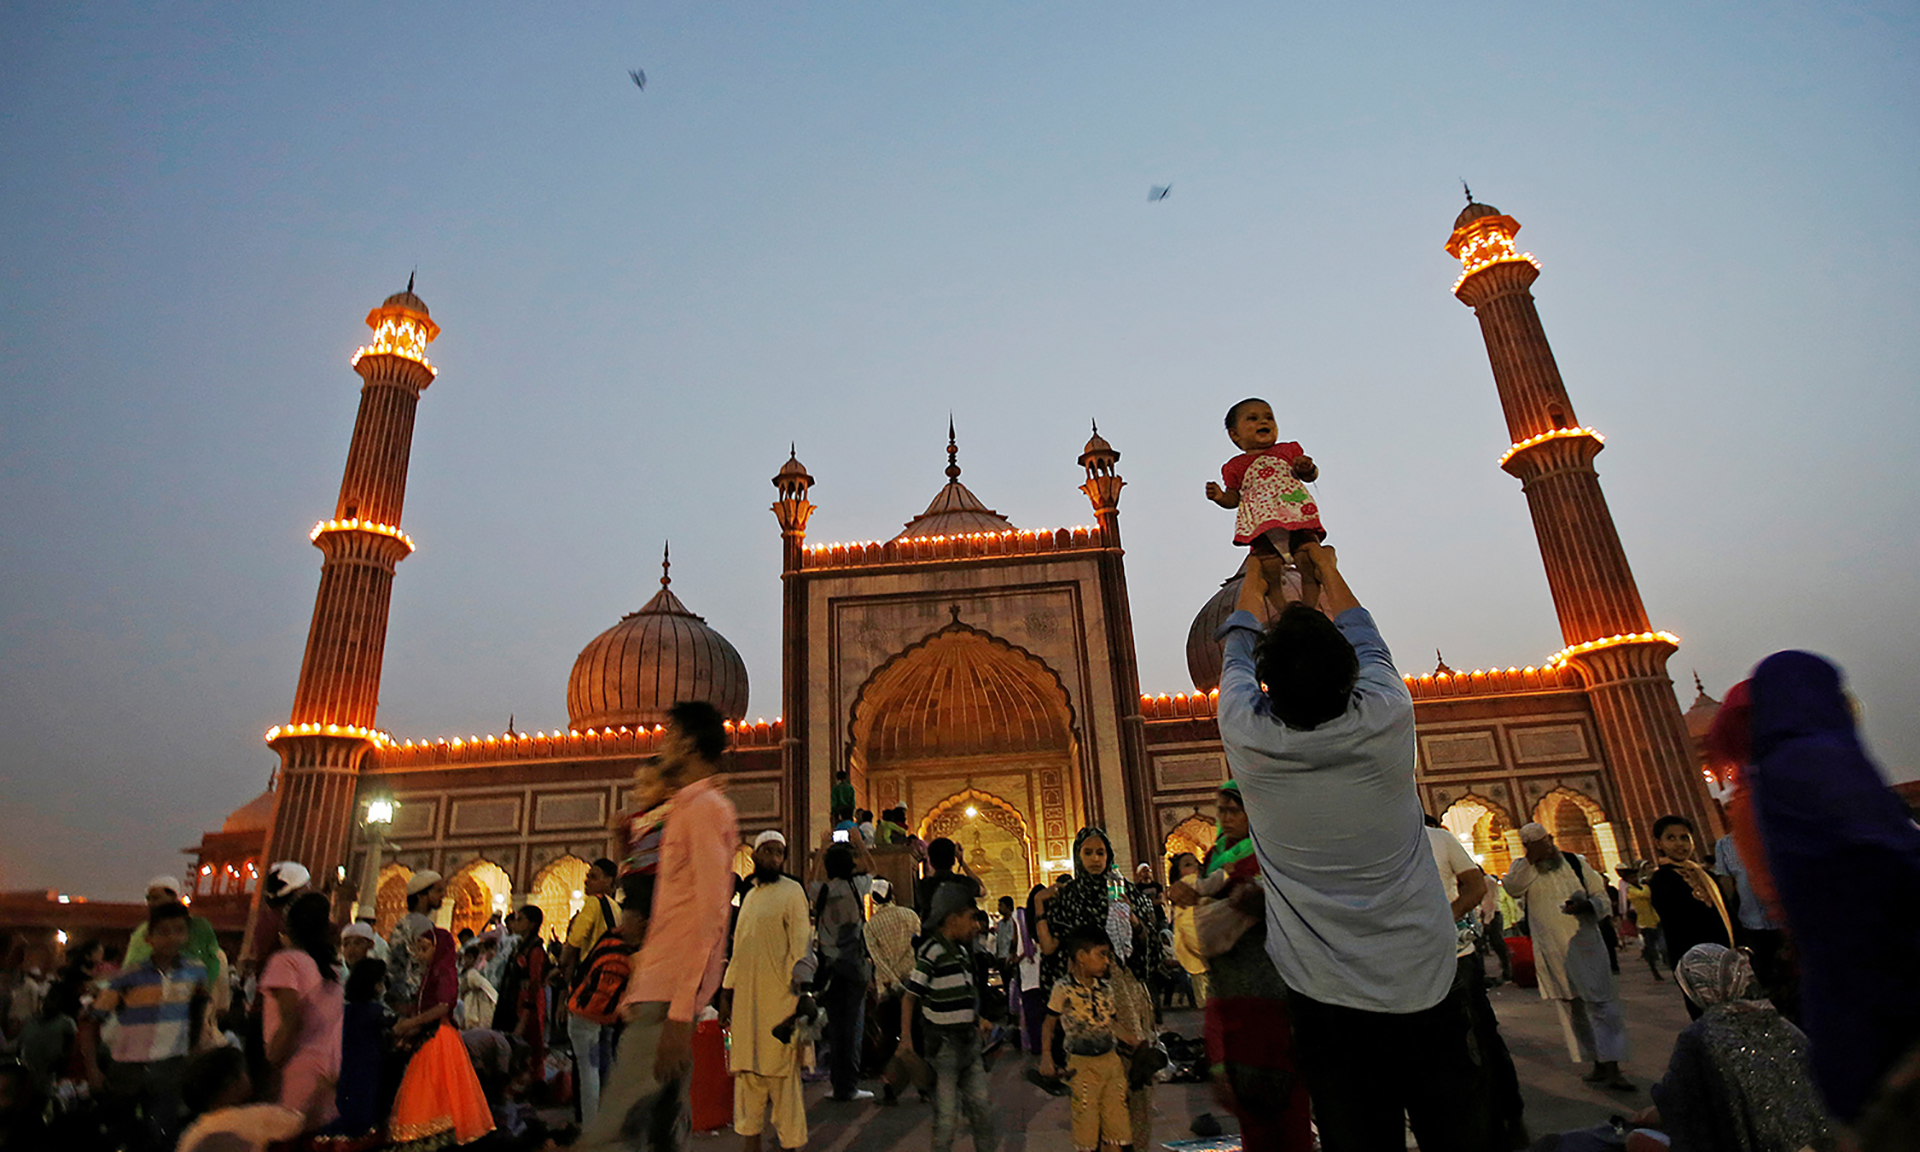
mosque, landmark, tourism, historic site, crowd, place of worship, pilgrims, temple, worship, building, tourist attraction, shrine, pilgrimage, leisure, travel, world, tower, unesco world heritage site